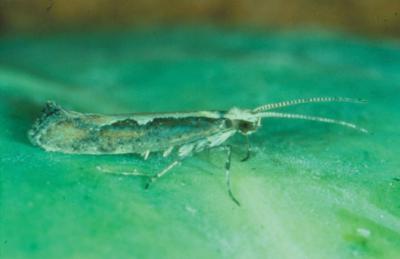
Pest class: diamondback_moth